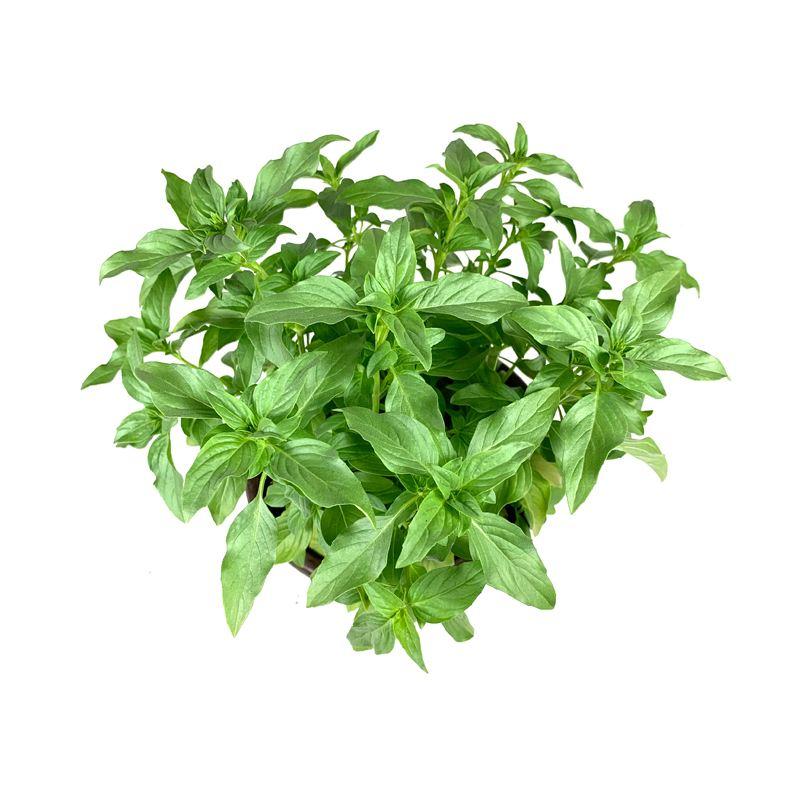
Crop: unknown
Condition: basil